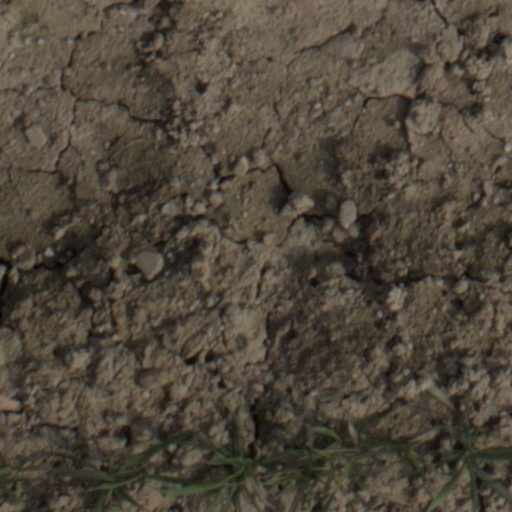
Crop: wheat